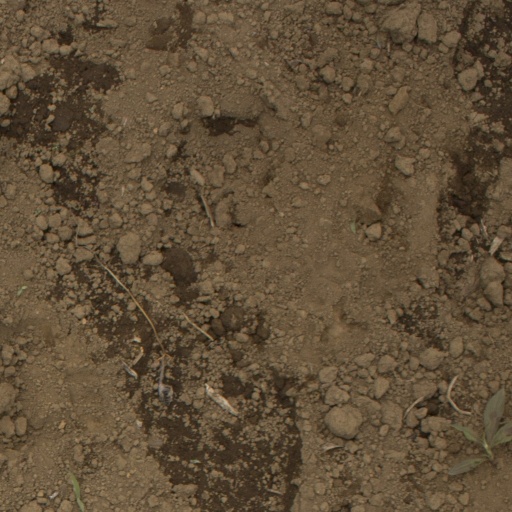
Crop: Jerusalem artichoke